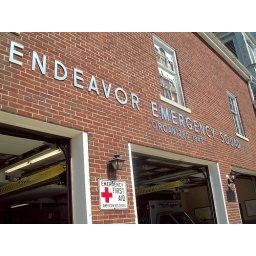
Red Cross First Aid sign on Endeavor Squad building in Burlington City.